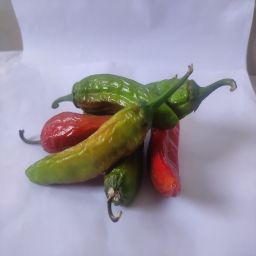
Crop: New Mexico Green Chile
Quality: Old